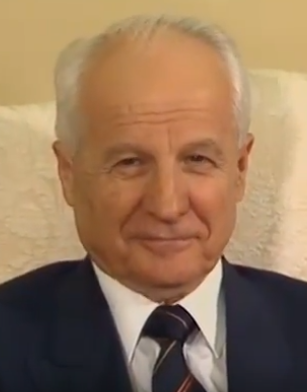
เคนัน เอฟแรน

| name = เคนัน เอฟแรน
| image = Kenan Evren (cropped).png
| caption = เคนัน เอฟแรนในระหว่างการเยือนสหรัฐในเดือนมิถุนายน ค.ศ. 1988
| birth_place = อาลาเชฮีร์ จักรวรรดิออตโตมัน
| death_place = อังการา ตุรกี
| resting_place = Turkish State Cemetery
| office = ประธานาธิบดีตุรกี
| term_start = 12 กันยายน ค.ศ. 1980
| term_end = 9 พฤศจิกายน ค.ศ. 1989
| predecessor = ฟาฮ์รี โครูทืร์ค
| successor = ทูร์กุท เออซัล
| primeminister = Bülend Ulusuทูร์กุท เออซัล
| office1 = รายชื่อหัวหน้าของพนักงานทั่วไปตุรกี|หัวหน้าเจ้าหน้าที่ทั่วไปของตุรกี
| term_start1 = 7 มีนาคม ค.ศ. 1978
| term_end1 = 1 กรกฎาคม ค.ศ. 1983
| predecessor1 = Semih Sancar
| successor1 = Nurettin Ersin
| office2 = รายชื่อผู้บัญชาการกองทัพบกตุรกี|ผู้บัญชาการกองทัพตุรกี
| term_start2 = 5 กันยายน ค.ศ. 1977
| term_end2 = 6 มีนาคม ค.ศ. 1978
| predecessor2 = Semih Sancar
| successor2 = Nurettin Ersin
| children = 3 คน
| serviceyears = 1938–1983
| rank = พลเอก
| signature = Kenan Evren imzası.png
| alt = 220
อาฮ์เมท เคนัน เอฟแรน () เป็นนักการเมืองและทหารตุรกีซึ่งทำหน้าที่เป็นประธานาธิบดีตุรกี|ประธานาธิบดีคนที่เจ็ดของตุรกีตั้งแต่ปี ค.ศ. 1980 ถึง ค.ศ. 1989 เขาคิดว่าตำแหน่งโดยนำการปฏิวัติทหาร ค.ศ. 1980
หมวดหมู่:บุคคลที่เกิดในปี พ.ศ. 2460
หมวดหมู่:บุคคลที่เสียชีวิตในปี พ.ศ. 2558
หมวดหมู่:ประธานาธิบดีตุรกี
หมวดหมู่:นายพลกองทัพบกตุรกี
หมวดหมู่:ผู้นำที่ได้อำนาจจากรัฐประหาร